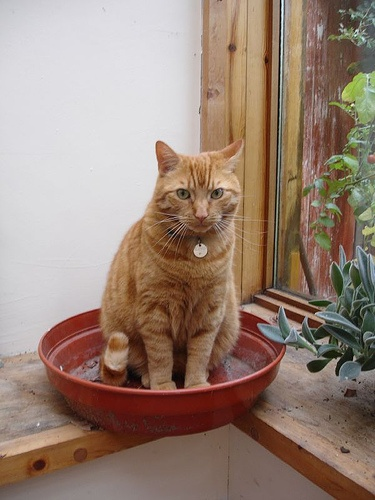
A cat is sitting in a dish near a window.
A very cute cat sitting in a shallow red pot.
A large orange cat is sitting in a flower pot stand.
An orange cat sitting in a bowl on a shelf
A cat sitting on top of a pot tray.